Małgorzata Kossut

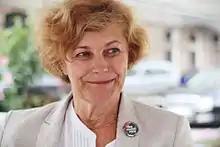

Małgorzata Kossut (born 10 March 1950) is a Polish neuroscientist specializing in neuroplasticity and neural mechanisms of learning and memory, professor of natural sciences, Head of Department of Molecular and Cellular Neurobiology and Laboratory of Neuroplasticity of the Nencki Institute of Experimental Biology, member of the Polish Academy of Sciences.